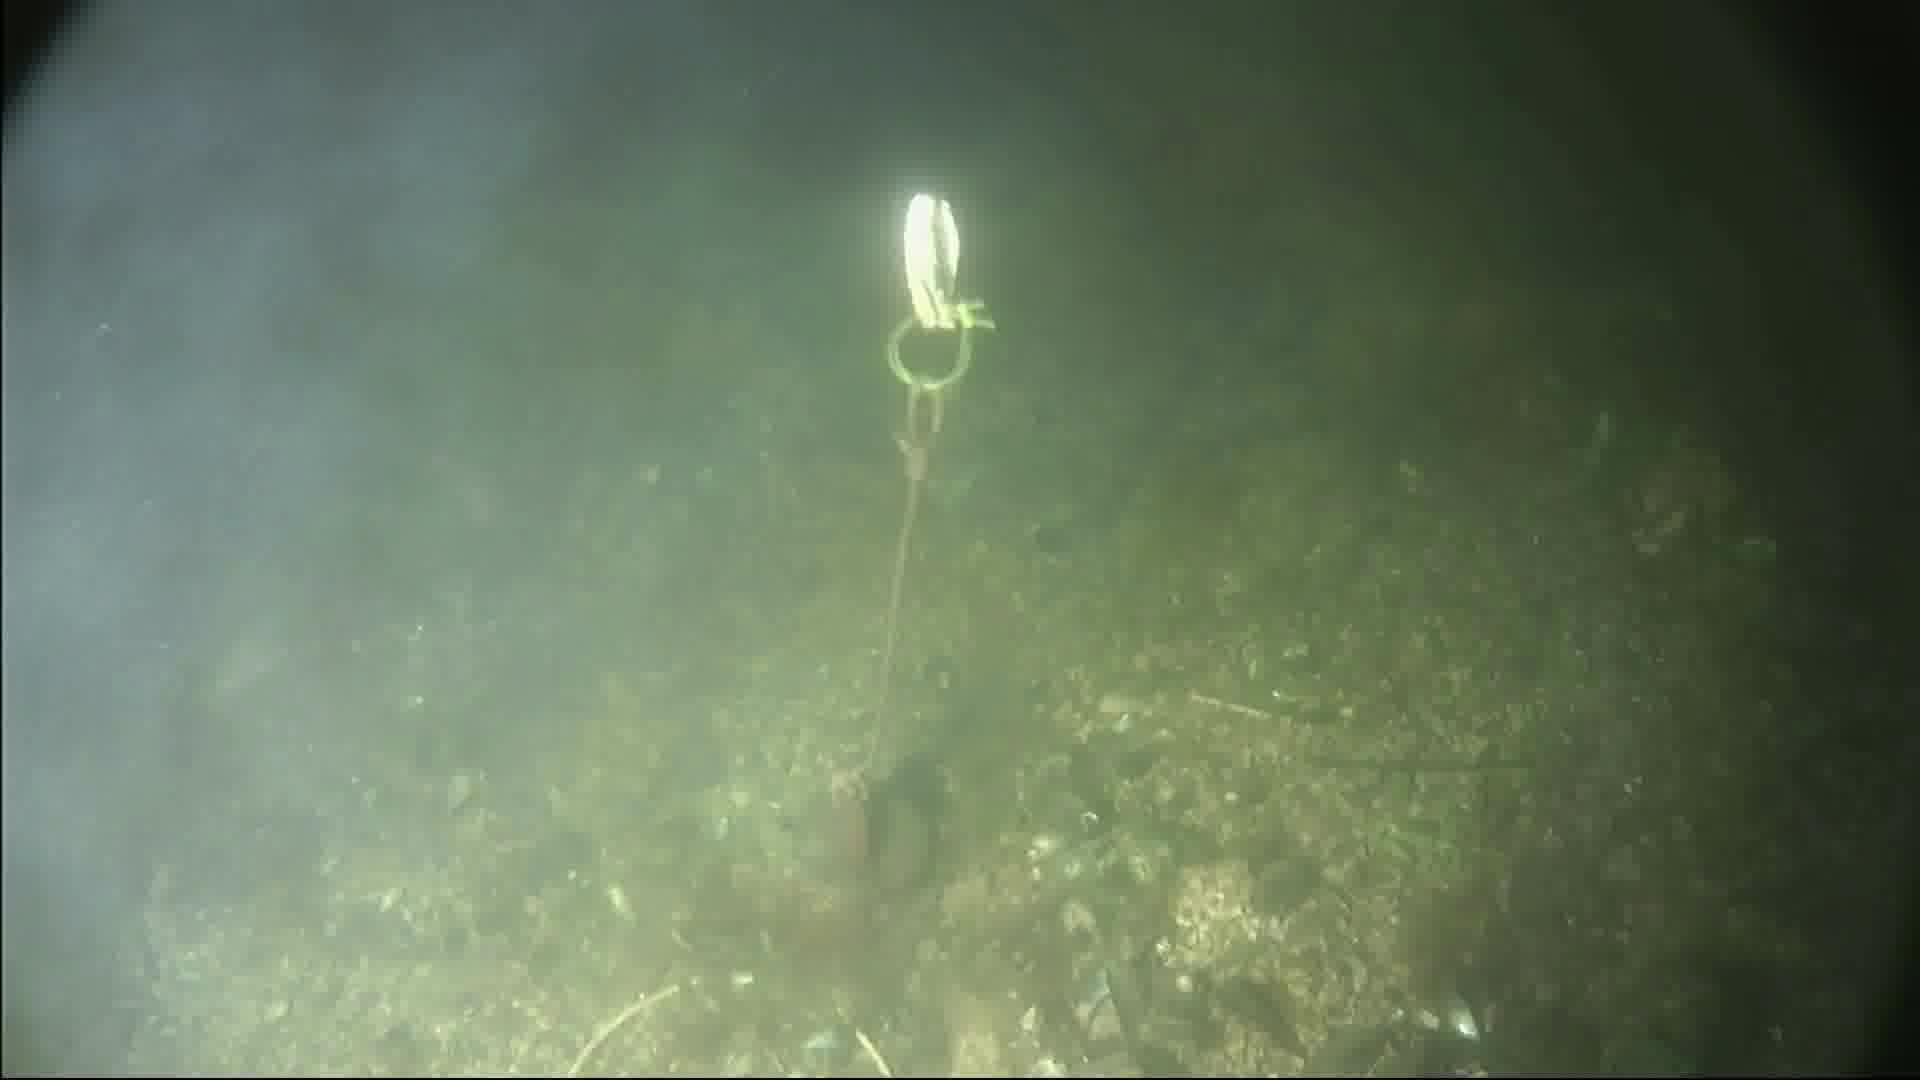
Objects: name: crab